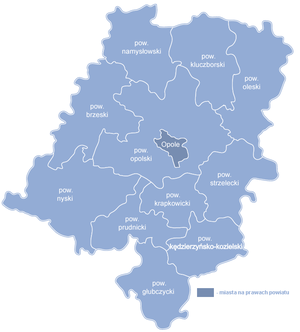
La voïvodie d’Opole est une des 16 régions administratives de la Pologne. Le chef-lieu de la voïvodie est la ville d'Opole.